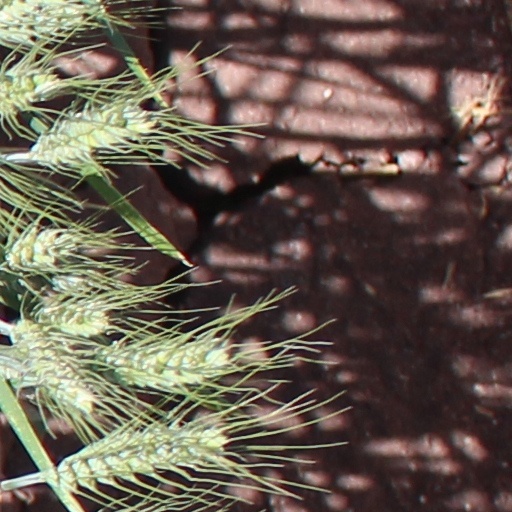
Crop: wheat